Livingston, West Lothian

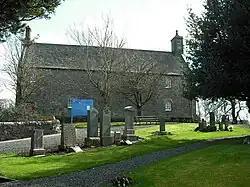
Livingston old Kirk is one of the oldest buildings in Livingston, dating from 1732. It was part of the original Livingston village settlement.

Livingston is first mentioned in an early 12th-century charter as "Villa Levingi" (Leving's town). In 1128, David I granted the newly founded Abbey of Holyrood control of the church at Livingston and its income in a charter that was witnessed by "Turstani filii Levingi" (Thurstan son of Leving). He built a fortified tower (Livingston Peel) which no longer survives. The settlement that grew up around it became known as Levingstoun, Layingston, and eventually fixed at Livingston. The Leving family controlled the area until dying out in 1512. From 1512 until 1671 the tower house was occupied by the Murrays of Elibank. In 1670, the Edinburgh botanic garden was founded by Dr. Robert Sibbald and Dr. Andrew Balfour using the plant collection from the Elibank private gardens of Sir Patrick Murray, 2nd Lord Elibank, following his death in September 1671. In the late 17th century, the Peel was demolished and replaced by a house called Livingston Place. The estate eventually passed from the Murray family to the Cunningham family and it was eventually acquired by the Earl of Rosebery in 1828 and demolished in 1840. The area of the former gardens and house is now a local garden and park, named Peel park. The formal layout and planting in the park reflect the historic gardens, and a new peel mound and moat was recreated to reflect the earlier history.